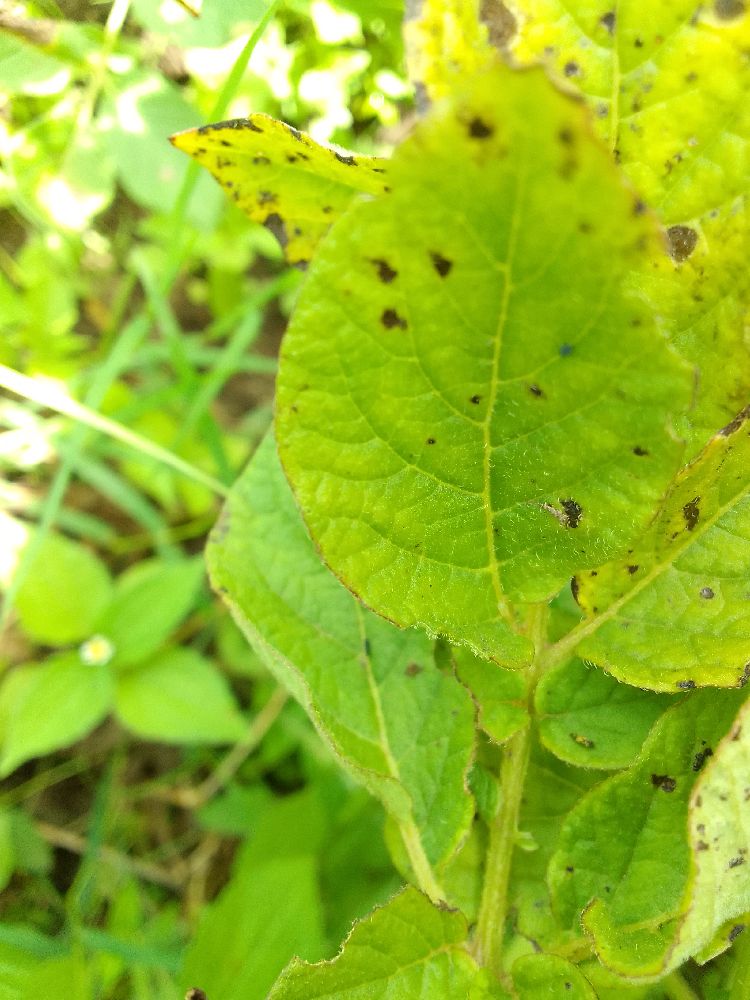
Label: Early blight